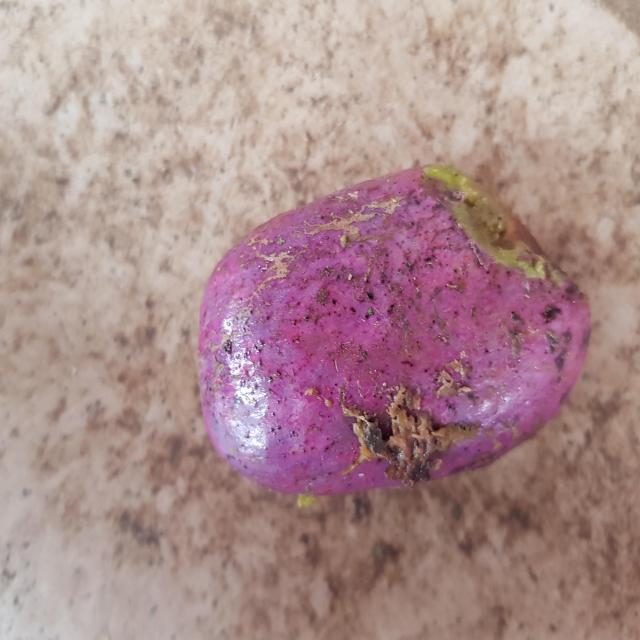
Plum grade: rotten